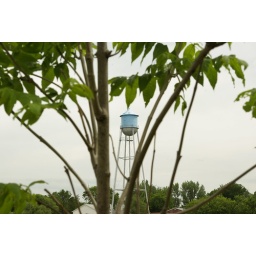
Water tower framed by small tree